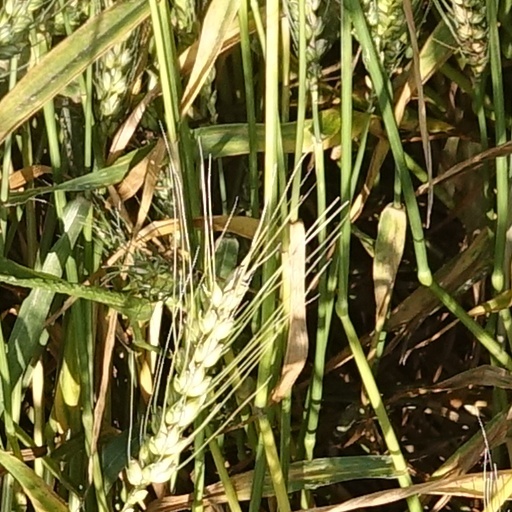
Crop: wheat